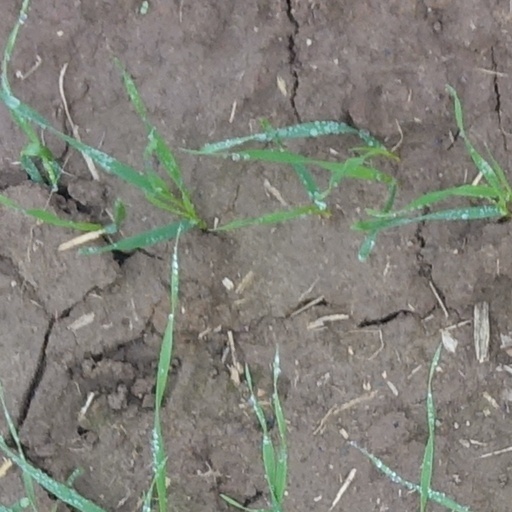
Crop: wheat